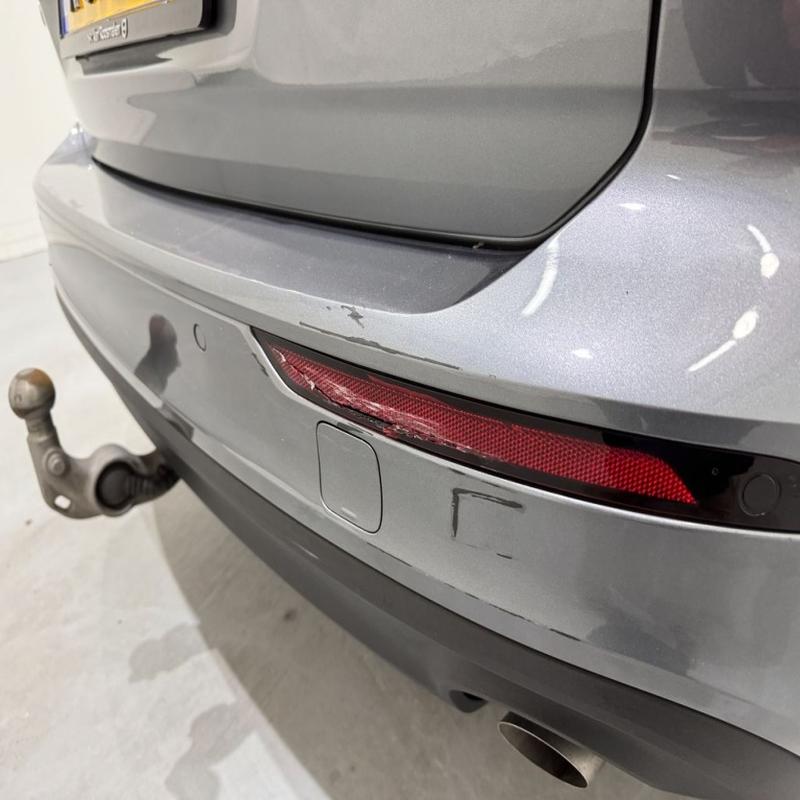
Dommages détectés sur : aile arrière droite, malle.
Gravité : mineur